Touman

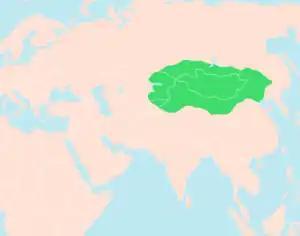
Maximum extent of domain and influence of the Xiongnu

Touman, from Old Chinese (220 BCE): *"do-mɑnᴬ", is the earliest named "chanyu" (leader) of the Xiongnu tribal confederation, reigning from , directly preceding the formation of the Xiongnu empire.